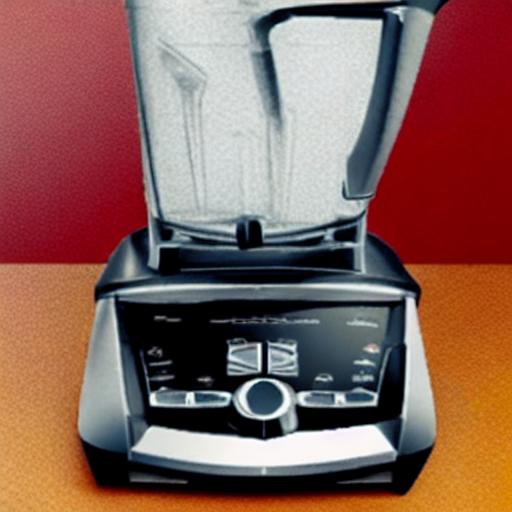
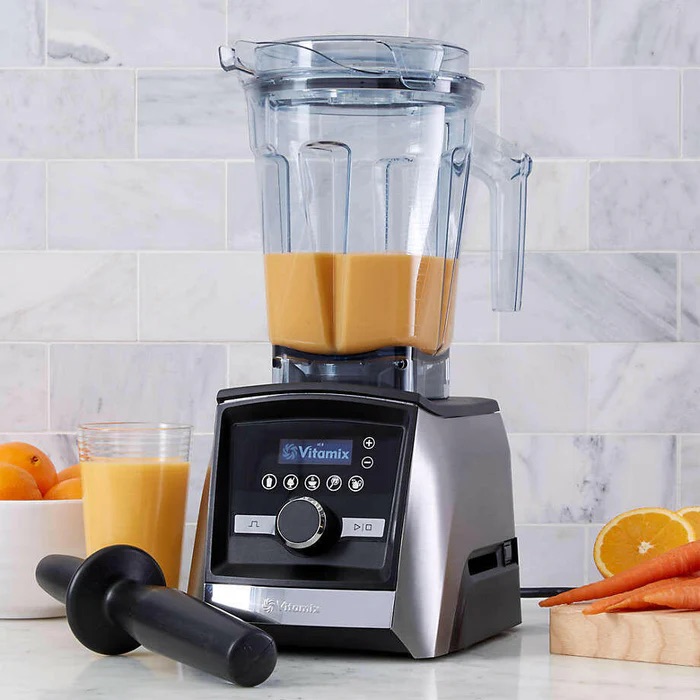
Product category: items_blender
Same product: no